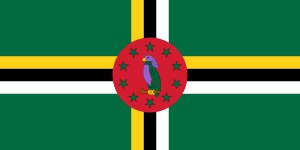
Dominicas flag
Dominicas nationalflag. Flagets størrelsesforhold: 1:2
Dominicas flag har været i officiel brug som national- og statsflag siden 3. november 1978.